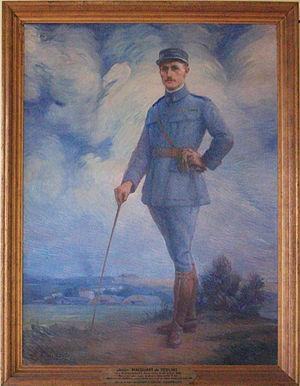
Jean Macquart_de_Terline par Boulanger, tableau se trouvant en une salle du rez-de-chaussée de la Mairie.
Jehan, Ferdinand, Marie Joseph, Macquart de Terline, né à Blendecques dans le Pas-de-Calais, le 21 juillet 1892, est un pilote d'avion français de la Première Guerre mondiale. À l'âge de 24 ans, le 27 juillet 1916, il trouve la mort dans un combat aérien à Massiges-Minaucourt.